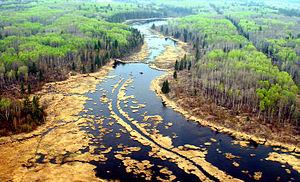
Liste des lacs de la province d'Alberta au Canada
Le lac Cold est un lac dans l'Ouest canadien, situé à la frontière nord de l'Alberta et de la Saskatchewan.